1966 Palomares incident

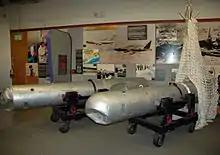
The casings of two B28 nuclear bombs involved in the Palomares incident are on display at the National Museum of Nuclear Science & History in Albuquerque, New Mexico.

While serving on the salvage ship during recovery operations, Navy diver Carl Brashear had his leg crushed in a deck accident and lost the lower part of his left leg. His story was the inspiration for the 2000 film "Men of Honor".